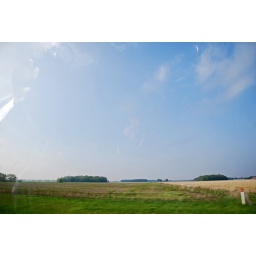
Ohio farms, out the car window. You can see the reflection of my bike in the backseat beside me.